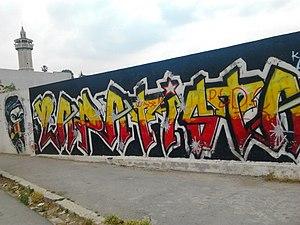
Zapatista: groupe de supporteurs de l’espérance sportive de Tunis